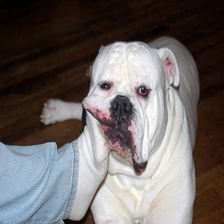
Species: dog
Breed: american bulldog